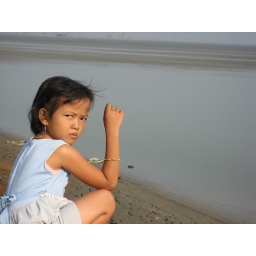
A girl near the lake